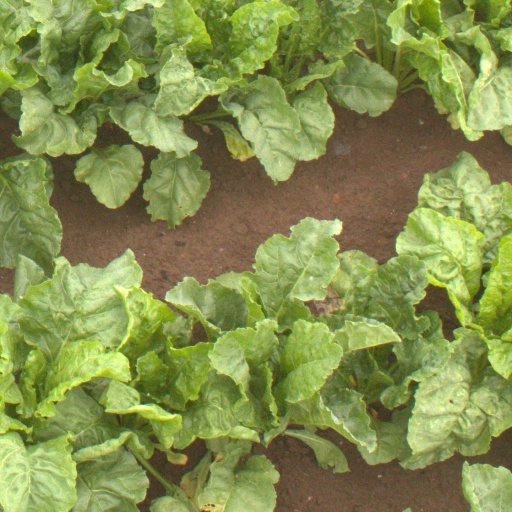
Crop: sugar beet